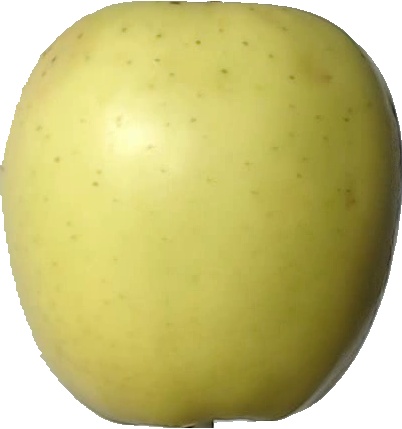
Label: apple_golden_2